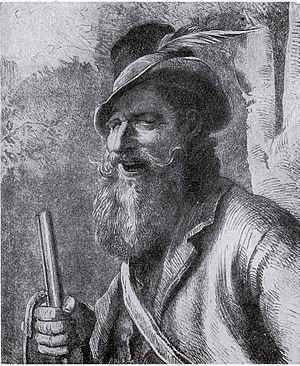
Johann Muckel est un braconnier devenu une figure originale de Düsseldorf.